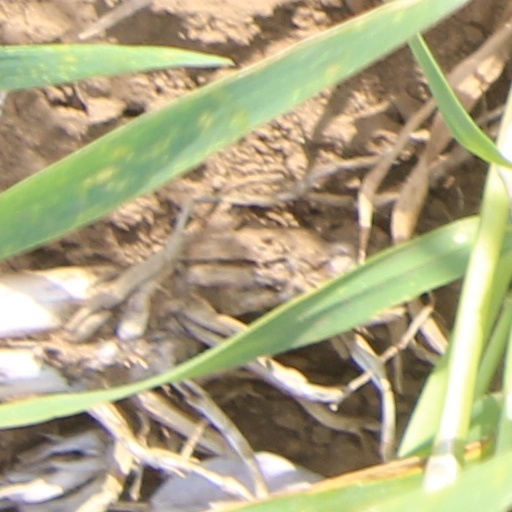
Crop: wheat